Westland Whirlwind (fighter)

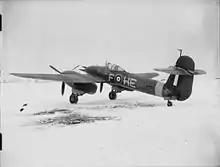
Whirlwind Mark I, P7116 "HE-F" "Bellows Argentina No. 2", flown by the Officer Commanding 263 Squadron RAF based at Colerne, Wiltshire, on the snow-covered airfield at Charmy Down, Somerset.

The Whirlwind was quite small, only slightly larger than the Hurricane but with a smaller frontal area. The landing gear was fully retractable and the entire aircraft had a very clean finish with few openings or protuberances. Radiators were in the leading edge on the inner wings rather than below the engines, which contributed to the overheating problems. This careful attention to streamlining and two Peregrine engines powered it to over , the same speed as the latest single-engine fighters. The aircraft had short range, under combat radius, which made it as marginal as an escort as the Hurricane and Spitfire. The first deliveries of Peregrine engines did not reach Westland until January 1940.